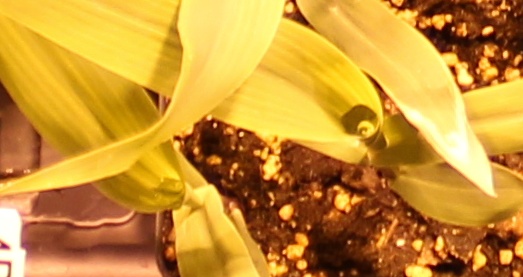
Label: Corn